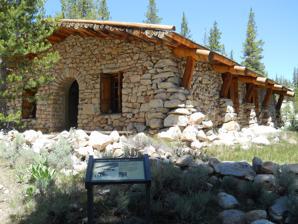
Building: Parsons Memorial Lodge
Country: United States of America
Year built: 1915
United States historic place Parsons Memorial Lodge U.S. National Register of Historic Places U.S. National Historic Landmark Show map of California Show map of the United States Location Tuolumne Meadows, Yosemite National Park, California Coordinates 37°52′42.36″N 119°21′59.82″W / 37.8784333°N 119.3666167°W / 37.8784333; -119.3666167 Built 1915 Architect Bernard Maybeck ; Mark H. White Architectural style National Park Service Rustic NRHP reference No. 79000283 Significant dates Added to NRHP April 30, 1979 Designated NHL May 28, 1987 The Parsons Memorial Lodge is a small building built in 1915 by the Sierra Club at the northern end of Tuolumne Meadows in Yosemite National Park . It was one of the earliest structures built of stone in a national park . Memorial The lodge is a memorial to Edward Taylor Parsons, a New Yorker who joined the Sierra Club about 1900, and who eventually became the club's director from 1905 to 1914. Parsons was heavily involved in the losing fight against the flooding of the Hetch Hetchy Valley to provide a municipal water source for San Francisco. Parsons died in 1914, and in memorial the Sierra Club established a fund to build a club meeting house, library and headquarters in Yosemite. The site at Tuolumne Meadows was chosen for its accessibility to park backcountry and its location near Soda Springs , a location that the Sierra Club wished to safeguard. The lodge's design It is not clear who designed the Lodge. Mark White, brother-in-law and partner in Maybeck and White to architect Bernard Maybeck , was credited at the time of the lodge's completion. White was a Sierra Club member. Maybeck scholars Gray Brechln and Kenneth Cardwell have suggested that Maybeck was involved in the design, chiefly through similarities to Maybeck-designed buildings at Lake Tahoe . Maybeck is alleged to have done the conceptual design, which was developed by White and White's brother John, who would go in to design the LeConte Memorial Lodge . Description The Parsons Memorial Lodge is a 1,400-square-foot (130 m 2 ) one story stone building, accessible only from June through October in most years. The walls are rubble masonry with a concrete core, using local pink feldspar and gray granite, bedded with deeply raked mortar joints, and tapering from three feet at their base to two feet at the top.  The door is arched with heavy stonework. The low-pitched roof is framed with peeled log rafters, about 18 inches (46 cm) in diameter with interior and exterior log braces resting on low buttresses projecting from the walls on the east and west sides. The rafters are similar to the vigas found in American Southwestern architecture. Smaller peeled logs analogous to latillas rest on top of the rafter logs,  running perpendicular, topped by roofing paper and a galvanized metal top surface. The interior features a massive fireplace on the north wall opposite the entrance. There are two windows with benches below them in the east, west and south walls. Modifications to the lodge The lodge has been modified slightly. In 1935 a concrete floor was installed over what had apparently been a dirt surface.  Wood surfaces were placed over the stone benches, and the windows and shutters were studded with nails to deter bears. The lodge is still in use today, though it is now managed by the National Park Service .  It is representative of the Bay Area architectural influences adapted by Bernard Maybeck for the extreme weather variations on the high valley, and National Park Service Rustic . The lodge declared a National Historic Landmark It was declared a National Historic Landmark in 1987. References ^ "National Register Information System" . National Register of Historic Places . National Park Service . January 23, 2007. ^ a b "Parsons Memorial Lodge" . National Historic Landmark summary listing . National Park Service . ^ " "Architecture in the Parks: A National Historic Landmark Theme Study: Parsons Memorial Lodge", by Laura Soullière Harrison" . National Historic Landmark Them Study . National Park Service . ^ a b c d e Harrison, Laura Soulliere (1985). "National Register of Historic Places Inventory - Nomination Form: Parsons Memorial Lodge" . NHL - Architecture in the Parks . National Park Service . ^ Hart, Leslie Starr; Chappell, Gordon (1975). "National Register of Historic Places Inventory - Nomination Form: Parsons Memorial Lodge" . National Park Service . ^ Building the National Parks: Historic Landscape Design and Construction By Linda Flint McClelland ISBN 0-8018-5583-7 External links Wikimedia Commons has media related to Parsons Memorial Lodge . Architecture in the Parks: A National Historic Landmark Theme Study: Parsons Memorial Lodge, by Laura Soullière Harrison, 1986 , at National Park Service. Yosemite National Park v t e National Register of Historic Places in Yosemite National Park National Historic Landmarks Ahwahnee Hotel LeConte Memorial Lodge Parsons Memorial Lodge Rangers' Club Wawona Hotel and Pavilion Other historic districts Bagby Stationhouse, Water Tanks and Turntable Camp Curry Historic District Great Sierra Mine Historic Site Yosemite Valley Yosemite Valley Archeological District Yosemite Valley Bridges Yosemite Village Historic District Other properties Acting Superintendent's Headquarters Buck Camp Patrol Cabin Camp 4 Crane Flat Fire Lookout Degnan's Restaurant Frog Creek Cabin Glacier Point Trailside Museum Glen Aulin High Sierra Camp Great Sierra Wagon Road Half Dome Cables and Trail Hetch Hetchy Railroad Engine No.6 Hodgdon Homestead Cabin Chris Jorgenson Studio Lake Vernon Snow Survey Shelter Mariposa Grove Museum May Lake High Sierra Camp McCauley Cabin McCauley and Meyer Barns McGurk Cabin Merced Grove Ranger Station Merced Lake High Sierra Camp Merced Lake Ranger Station Ostrander Lake Ski Hut Sachse Spring Snow Survey Shelter Snow Creek Ski Hut Snow Flat Snow Survey Shelter Soda Springs Cabin Sunrise High Sierra Camp Tioga Pass Entrance Station Track Bus No. 19 Tuolumne Meadows Tuolumne Meadows High Sierra Camp Tuolumne Meadows Ranger Stations and Comfort Stations Vogelsang High Sierra Camp Wawona Covered Bridge Yosemite Transportation Company Office Yosemite Valley Chapel Yosemite Valley Railroad Caboose No. 15 v t e U.S. National Register of Historic Places Topics Architectural style categories Contributing property Historic district History of the National Register of Historic Places Keeper of the Register National Park Service Property types Lists by state List of U.S. National Historic Landmarks by state : Alabama Alaska Arizona Arkansas California Colorado Connecticut Delaware Florida Georgia Hawaii Idaho Illinois Indiana Iowa Kansas Kentucky Louisiana Maine Maryland Massachusetts Michigan Minnesota Mississippi Missouri Montana Nebraska Nevada New Hampshire New Jersey New Mexico New York North Carolina North Dakota Ohio Oklahoma Oregon Pennsylvania Rhode Island South Carolina South Dakota Tennessee Texas Utah Vermont Virginia Washington West Virginia Wisconsin Wyoming Lists by insular areas American Samoa Guam Minor Outlying Islands Northern Mariana Islands Puerto Rico Virgin Islands Lists by associated state Federated States of Micronesia Marshall Islands Palau Other areas District of Columbia American Legation, Morocco Related National Historic Preservation Act Historic Preservation Fund List of jails and prisons on the National Register of Historic Places University and college buildings listed on the National Register of Historic Places National Register of Historic Places portal Category